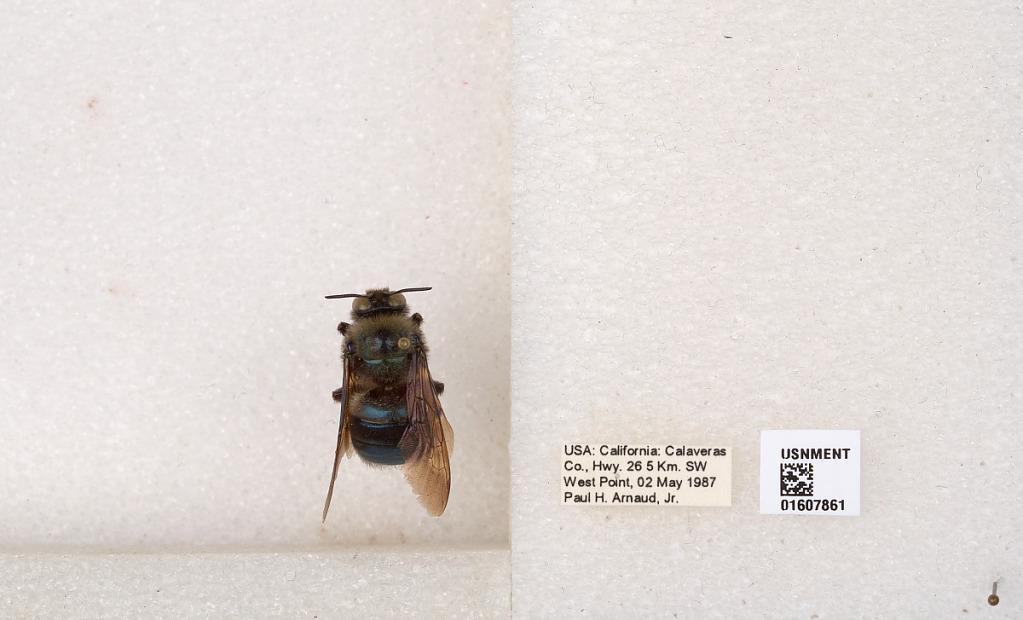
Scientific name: Xylocopa (Xylocopoides) californica californica Cresson
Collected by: P. Arnaud
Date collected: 1987-5-2
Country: United States
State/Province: California
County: Calaveras
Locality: Hwy. 26 5 km. SW West Point
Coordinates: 38.39, -120.529